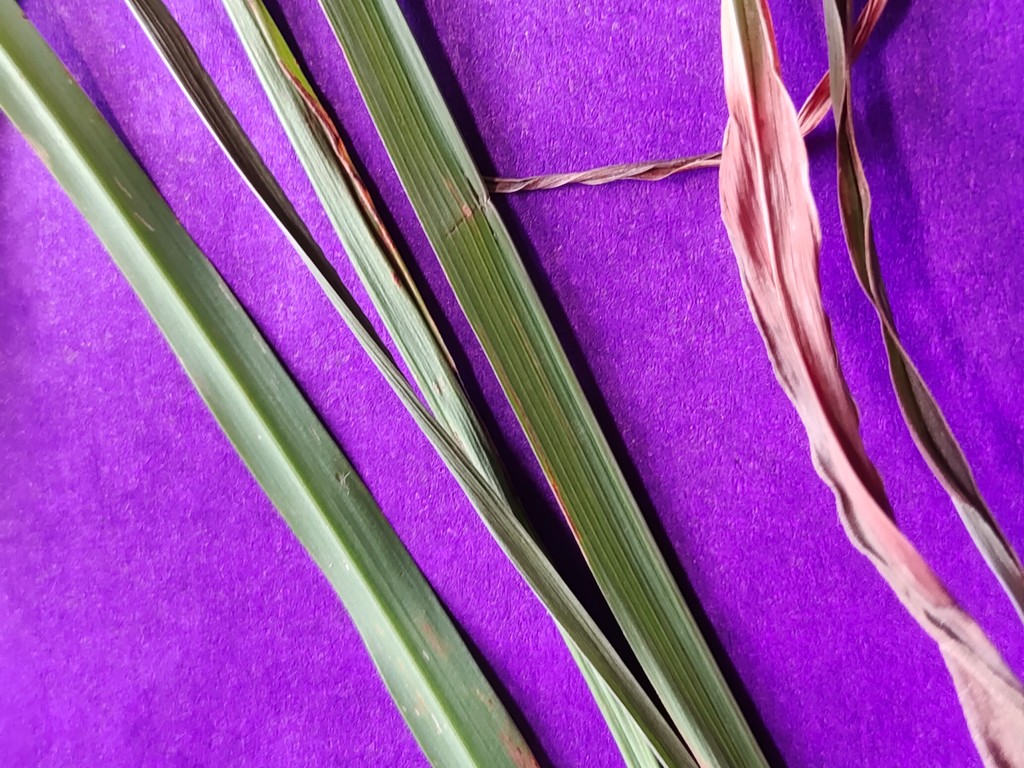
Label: Unhealthy